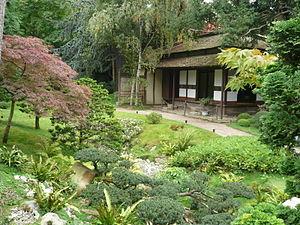
Boulogne-Billancourt (Hauts-de-Seine, France)
Le musée départemental Albert-Kahn est situé à Boulogne-Billancourt, dans le département des Hauts-de-Seine en France.